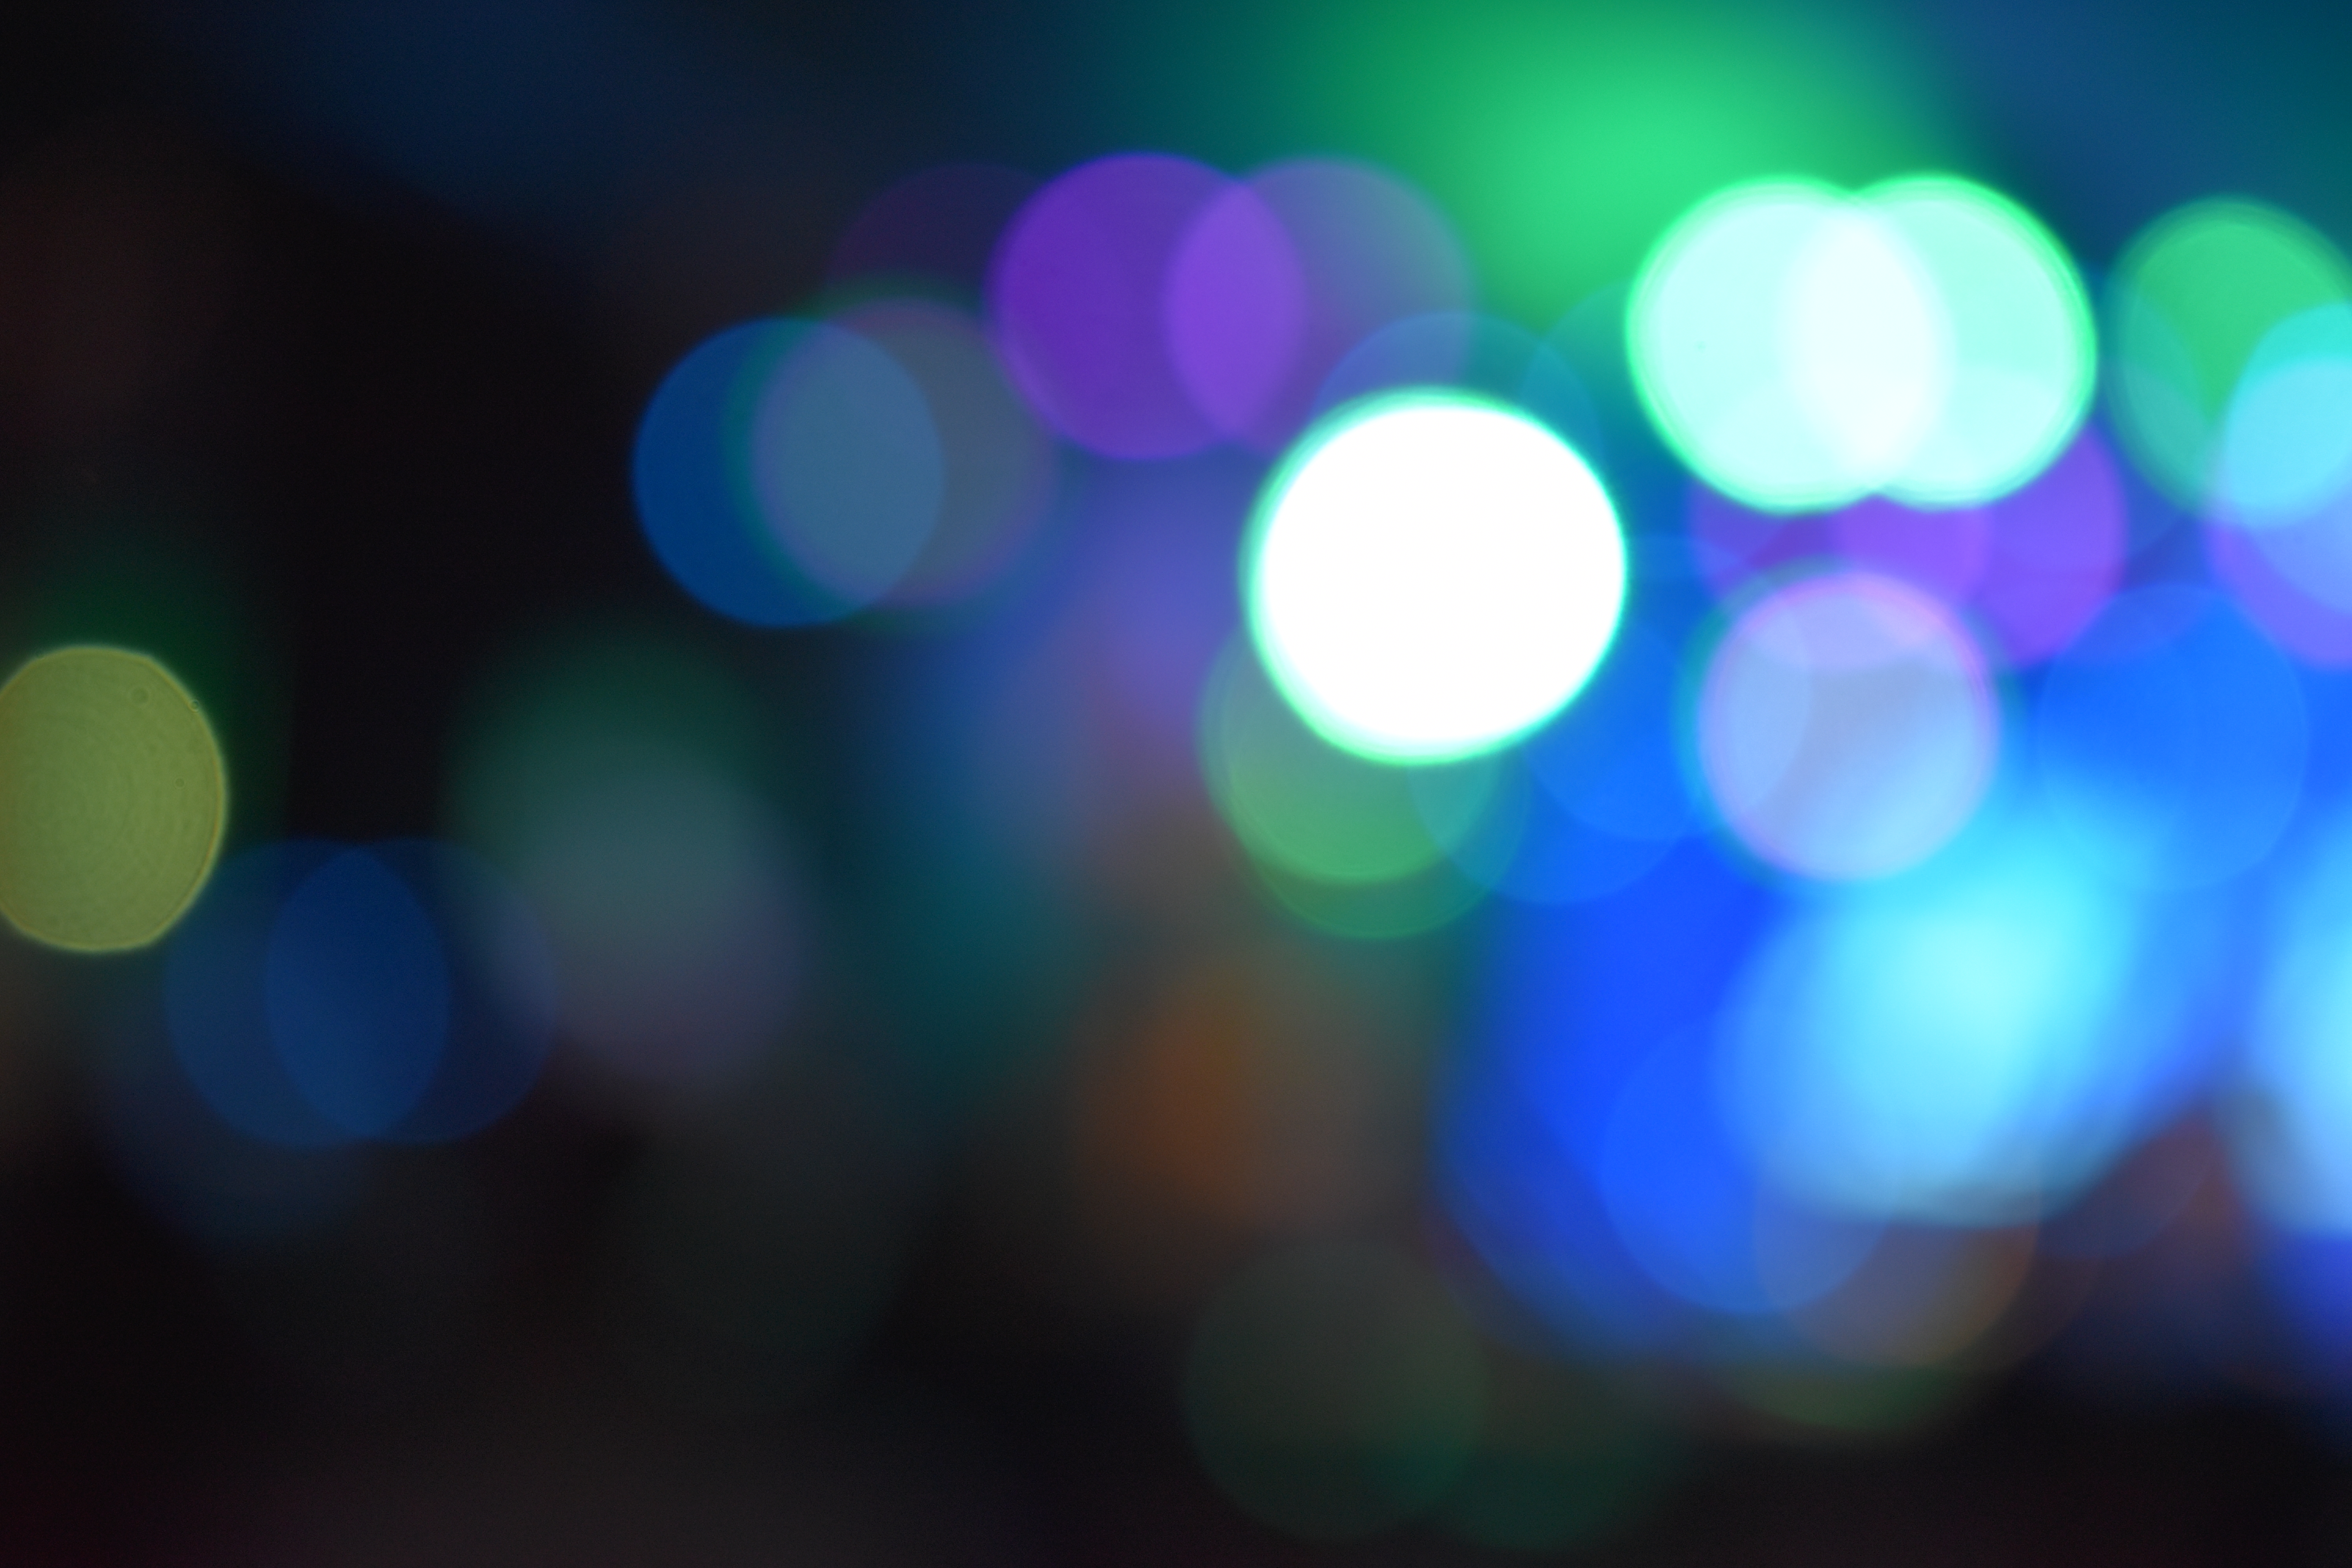
bokeh, green, purple, blue, yellow, light, lighting, circle, sky, night, photography, macro photography, Colorfulness